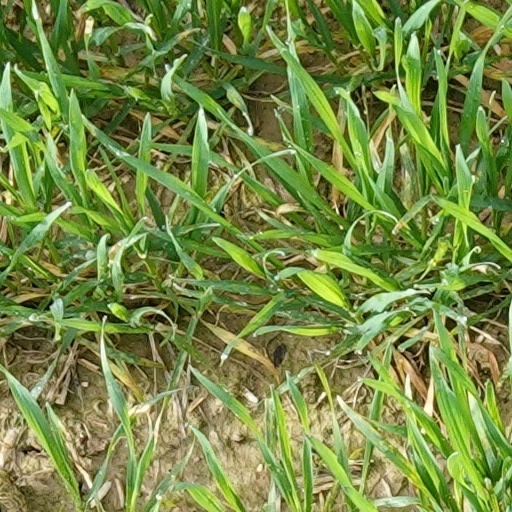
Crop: wheat